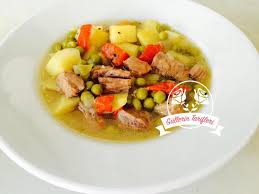
Yemek: et_sote